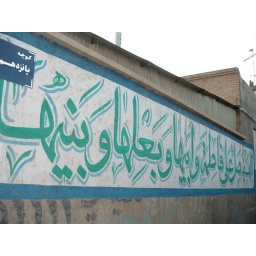
The outside wall of our house in Qom with the hand painted prayer for my grandfather.